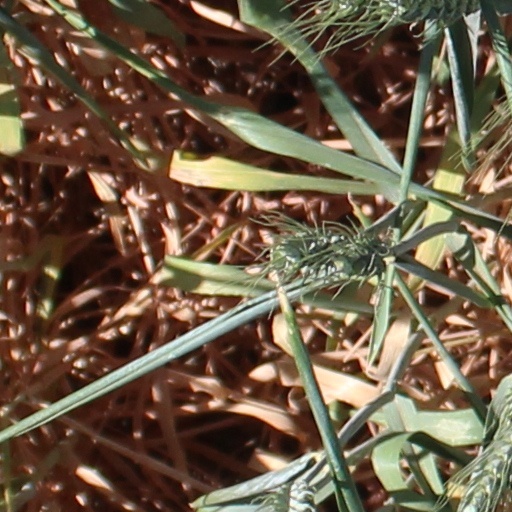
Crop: wheat